Richard Rhodes

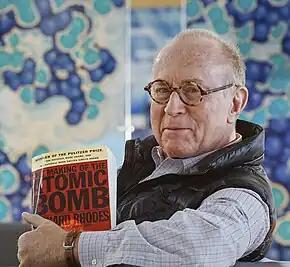
Rhodes in 2015

Richard Lee Rhodes (born July 4, 1937) is an American historian, journalist, and author of both fiction and nonfiction, including the Pulitzer Prize-winning "The Making of the Atomic Bomb" (1986), and most recently, "Energy: A Human History" (2018).